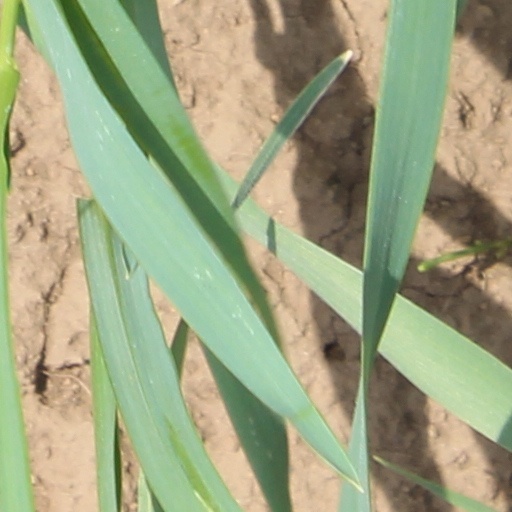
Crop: wheat